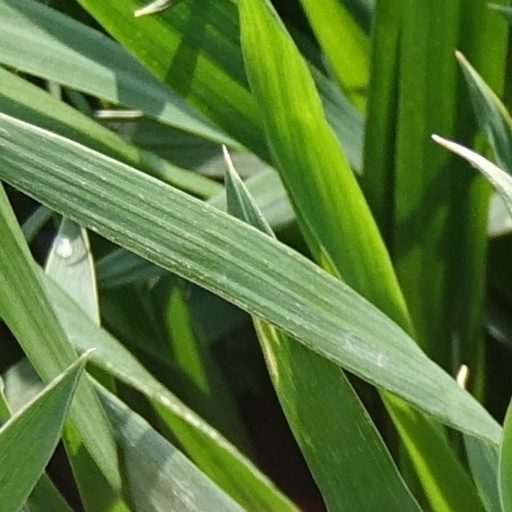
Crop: wheat